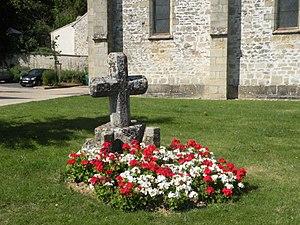
croix devant l'Église Saint-Sulpice de Seraincourt
L'église Saint-Sulpice est une église catholique paroissiale située à Seraincourt, dans le département français du Val-d'Oise. Elle est d'origine incertaine, et était desservie par des chanoines Prémontrés de 1175 à 1791. D'un aspect extérieur très hétérogène, l'église réunit des parties de quatre principales époques, et sa structure ne peut se comprendre qu'en regardant l'intérieur. Contrairement à ce que suggère la fenêtre gothique flamboyante du chevet, qui n'est pas antérieure à la fin du XVᵉ siècle, les parties les plus anciennes sont le chœur voûté en berceau, la base du clocher et le clocher lui-même, qui abritent des chapiteaux romans d'une facture archaïque, et devraient remonter à la période comprise entre 1110 et 1125 environ. La mouluration des arcs-doubleaux est loin d'être la règle à cette époque, ce qui confère à l'église un rôle de précurseur. Le clocher est quant à lui un prototype des clochers en bâtière à colonnettes d'angle du Vexin français. Sans doute après l'installation des chanoines, l'église est pourvue d'un nouveau croisillon nord et d'une chapelle latérale nord du chœur, qui sont de style gothique primitif, hormis un portail d'apparence romane.